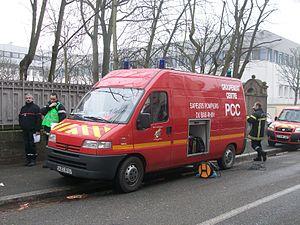
Sapeurs-pompiers en exercice à Strasbourg - février 2011